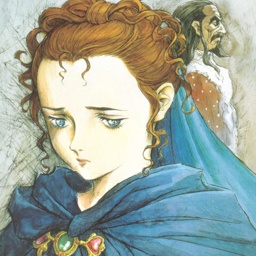
extra art featured on the dvd for the anime .